Lake Lorne

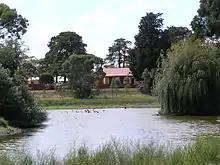
View across lake to Drysdale Railway Station.

Lake Lorne, a small freshwater lake on the Bellarine Peninsula, Victoria, Australia, is located immediately south-west of the township of Drysdale.